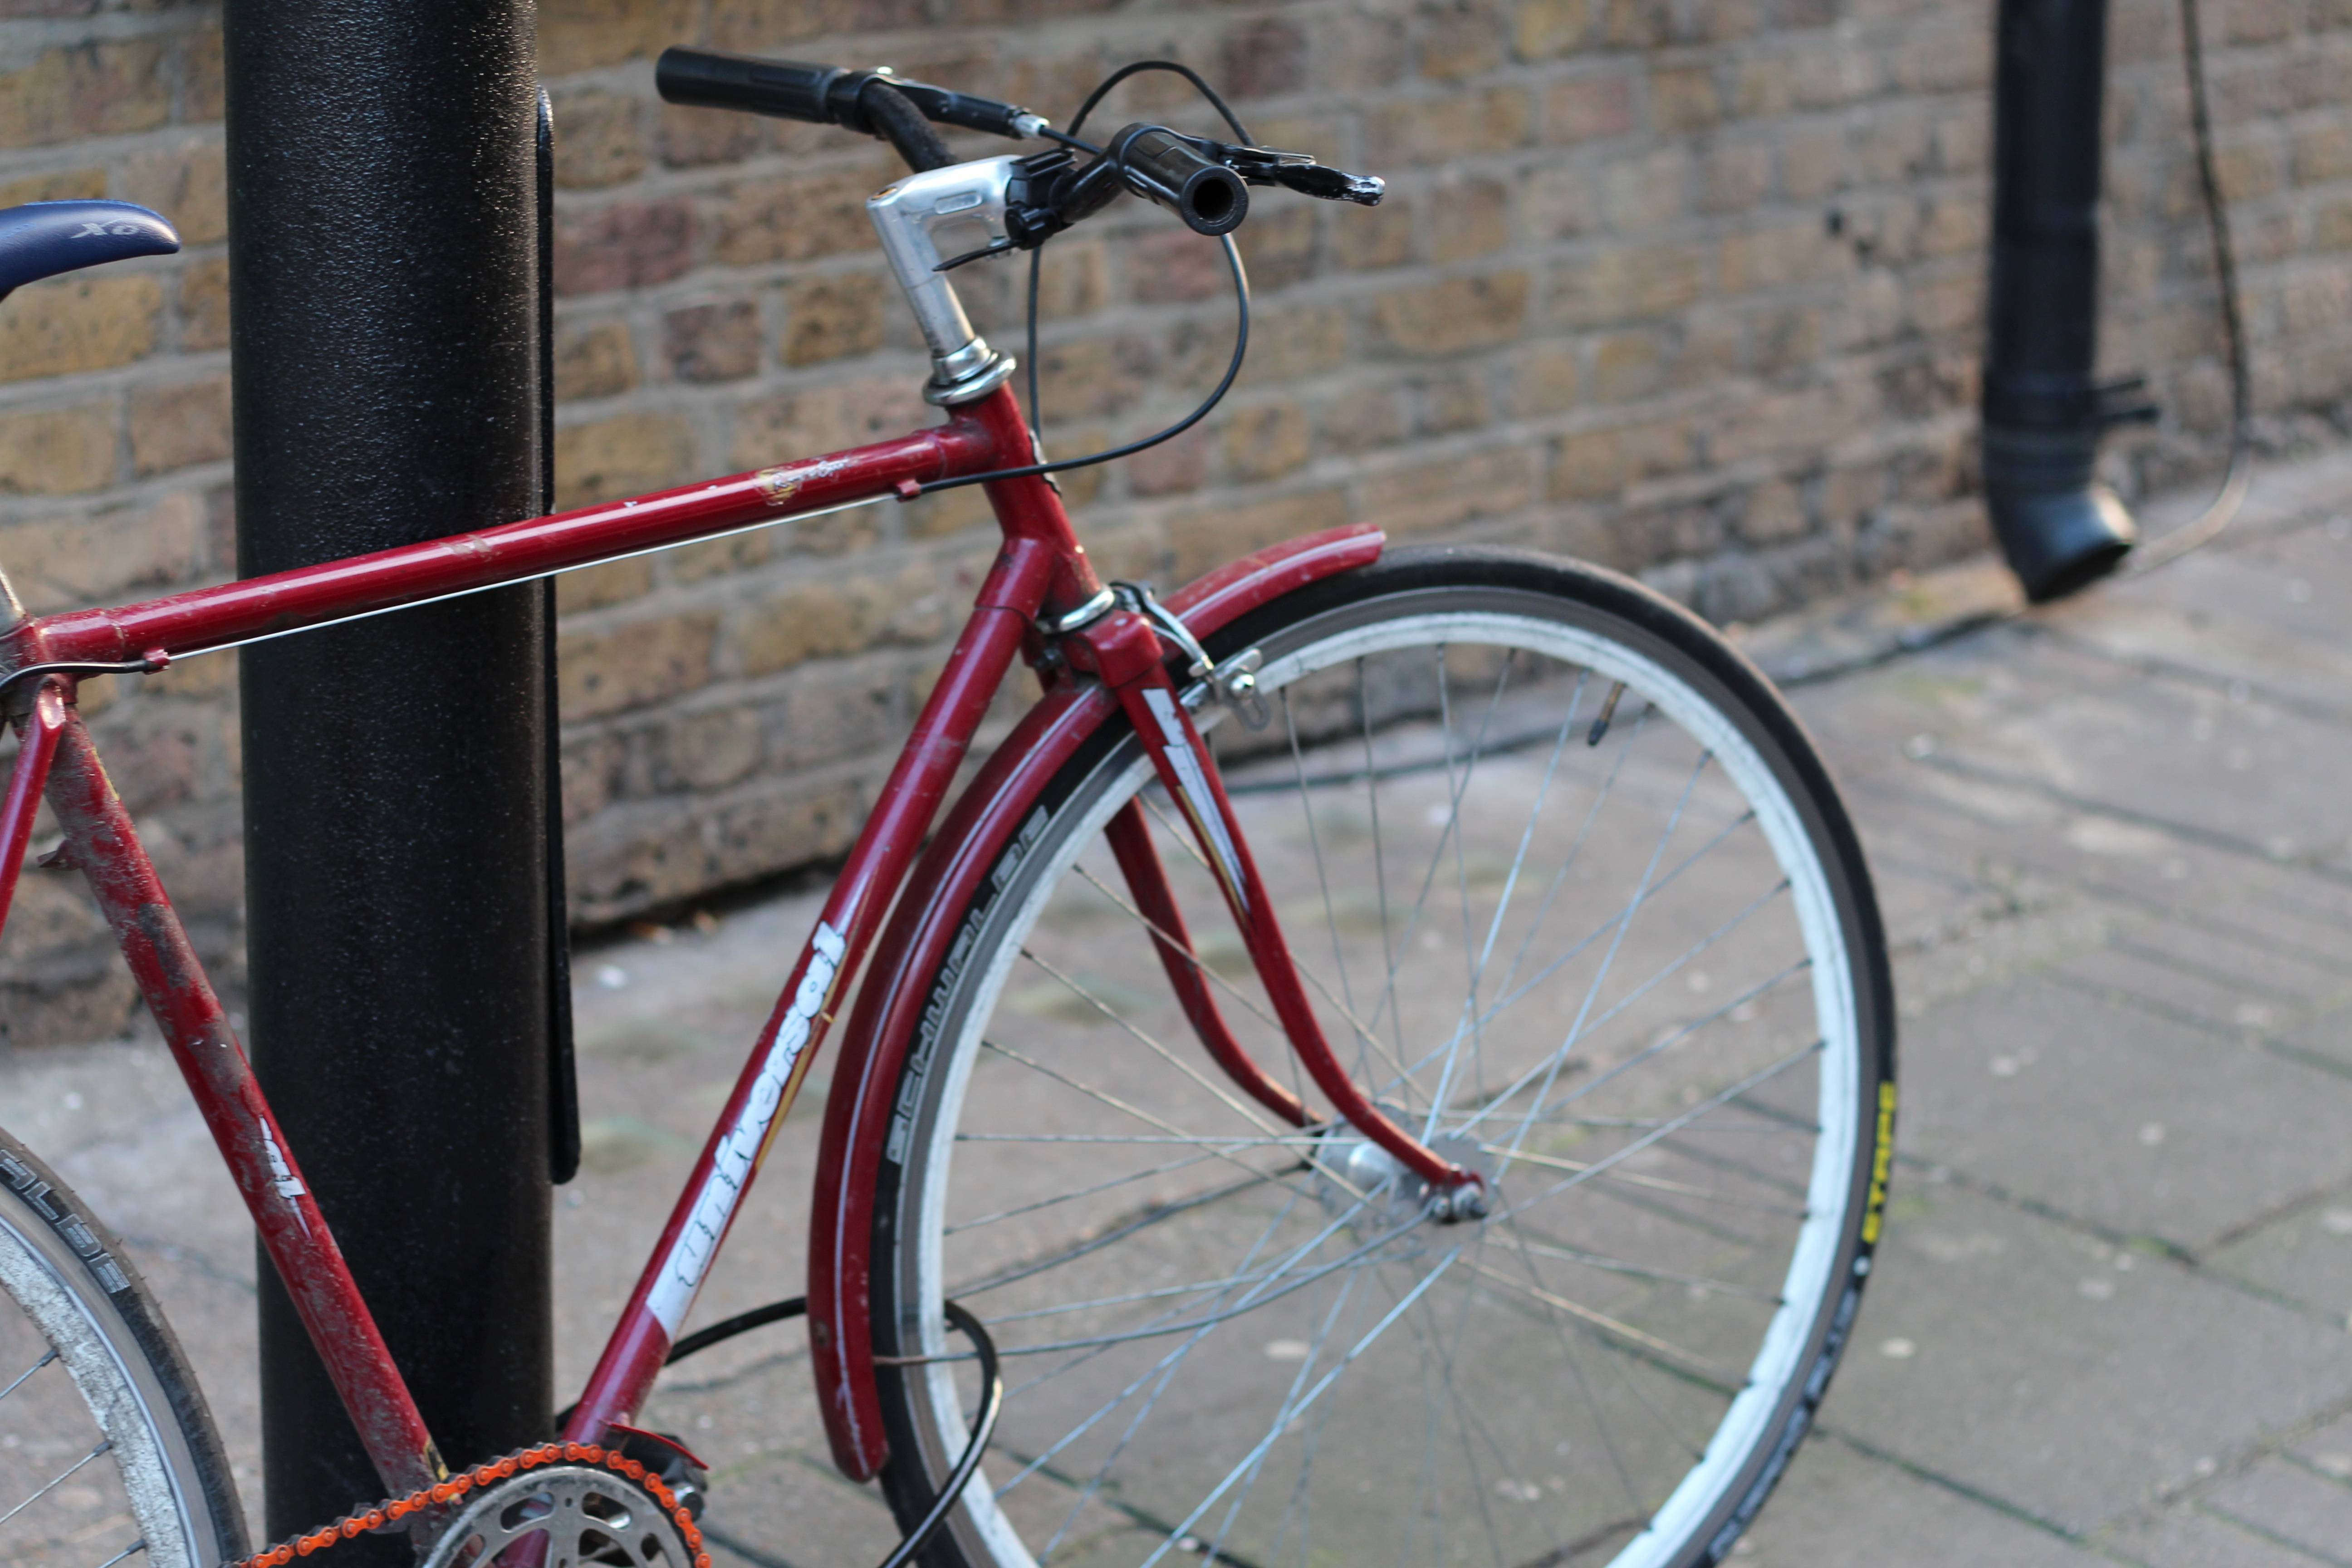
wheel, bicycle, vehicle, sports equipment, mountain bike, bicycle frame, bicycle wheel, land vehicle, cyclo cross bicycle, cyclo cross, bicycle racing, road bicycle, racing bicycle, hybrid bicycle